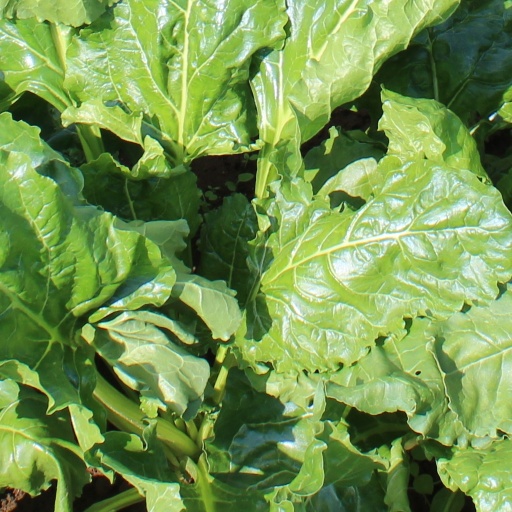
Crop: sugar beet